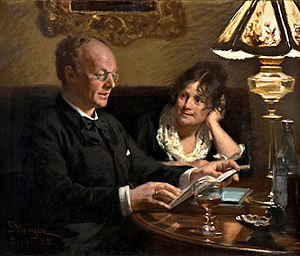
Emil Poulsen
P.S. Krøyer, Dobbeltportræt af kgl. skuespiller Emil Poulsen (1842-1911) og hustru Anna, f. Næser (1849-1934), 1885, Nivaagaards Malerisamling.
Emil Poulsen var en kgl. dansk skuespiller og titulær professor. Poulsen er blevet beskrevet som en fremragende karakterskuespiller og sceneinstruktør, der spillede et meget omfattende repertoire. Han var far til Johannes Poulsen og Svenn Poulsen og bror til Olaf Poulsen.